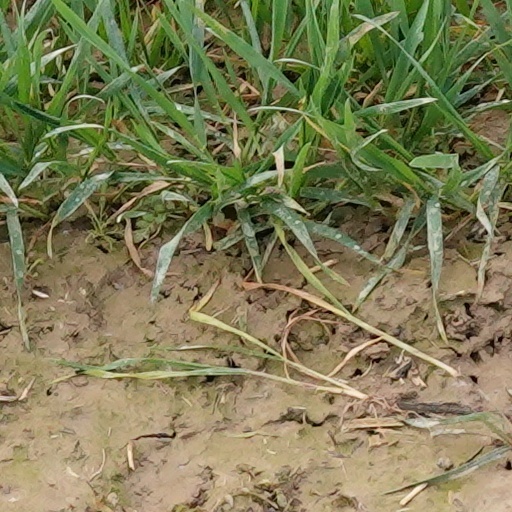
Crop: wheat